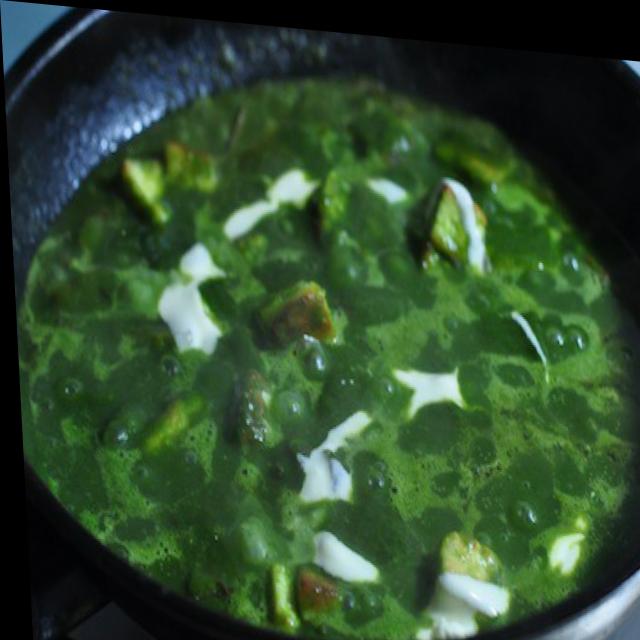
Dish: palak_paneer